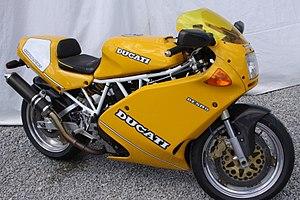
La 900 SS ou 900 Supersport est un modèle de moto sportive construit par Ducati.